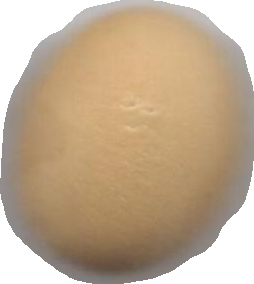
Variety: Dega